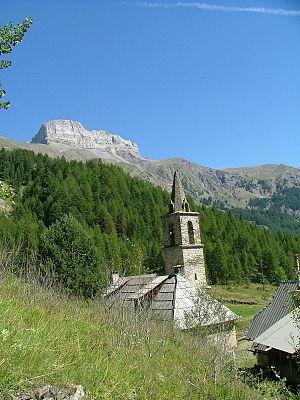
au hameau de l'Abbaye du Lavercq, le clocher de l'église paroissiale, les toitures des maisons et au loin le sommet de la Grande Séolane
Le département français des Alpes-de-Haute-Provence compte 275 églises pour un total de 200 communes, soit une moyenne de 1,37 église par commune.
La liste des sites classés des Alpes-de-Haute-Provence présente les sites naturels classés du département des Alpes-de-Haute-Provence.